All About That Bass

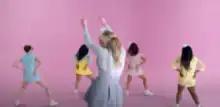
Four women twerking and one standing still in front of pastel-colored pink backdrop.

Jim Farber of the "New York Daily News" said the discourse about Trainor's weight in the video's YouTube comment section "had taken on a life of its own". YouTube was instrumental in the success of "All About That Bass"; the video was Vevo's second-most streamed music video of 2014 while YouTube ranked it as the ninth-most popular upload of the year based on "views, shares, comments, likes", and other factors. "Entertainment Weekly"s Miles Raymer wrote the video's dance sequence and colorful sets were perfectly designed to attain online popularity. Grein suggested the video was most likely to win Best Video with a Social Message at the 2015 MTV Video Music Awards. Sawdey called the video "fun and buoyant" but said the song's lyrics were responsible for its popularity. Caramanica felt the video complemented the song.